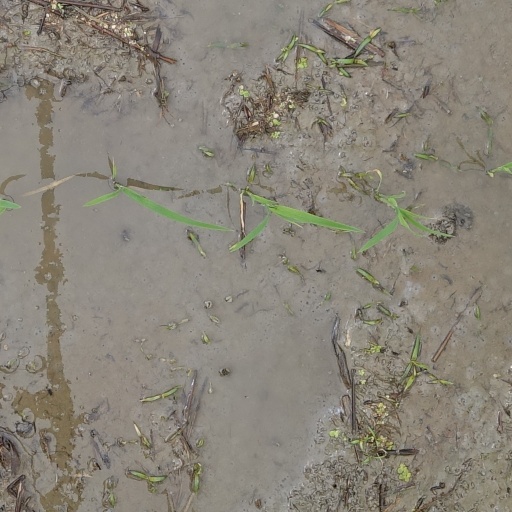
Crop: rice